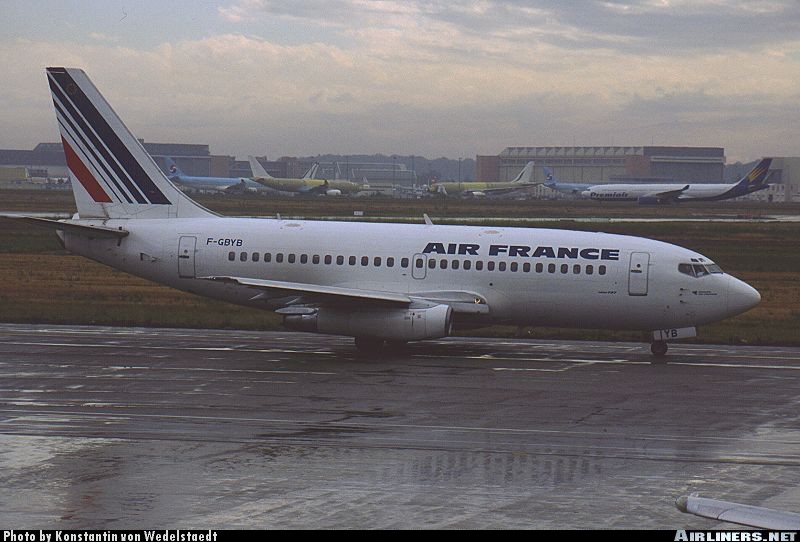
Vehicle type: Planes